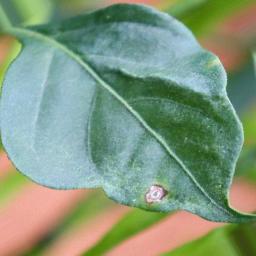
Label: cercospora